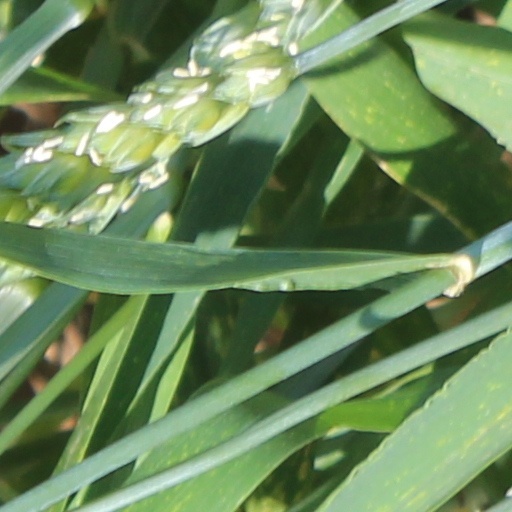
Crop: wheat